St Peter and St Paul's Church, Drax

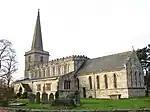
The church, in 2011

St Peter and St Paul's Church is the parish church of Drax, North Yorkshire, a village in England.